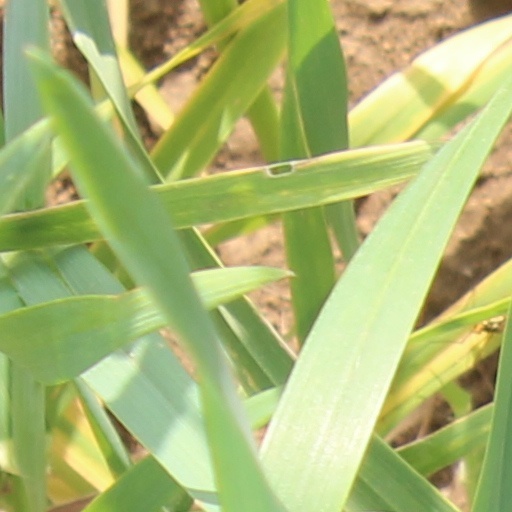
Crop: wheat